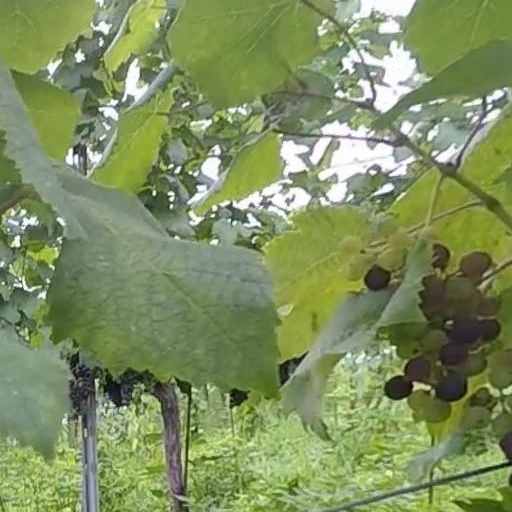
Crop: grape